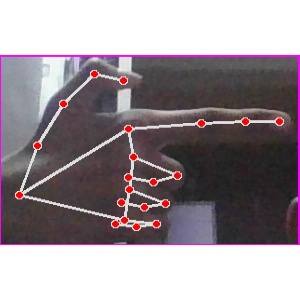
अक्षर: ब